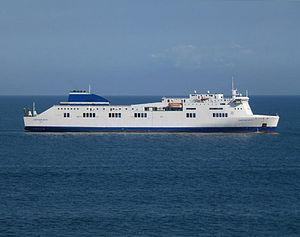
La Caronte & Tourist S.p.A. est une compagnie de navigation maritime privée italienne, née de la fusion en 2003 de deux compagnies maritimes historiques italiennes, la calabraise Caronte S.p.A. et le sicilienne Tourist Ferry Boat S.p.A..